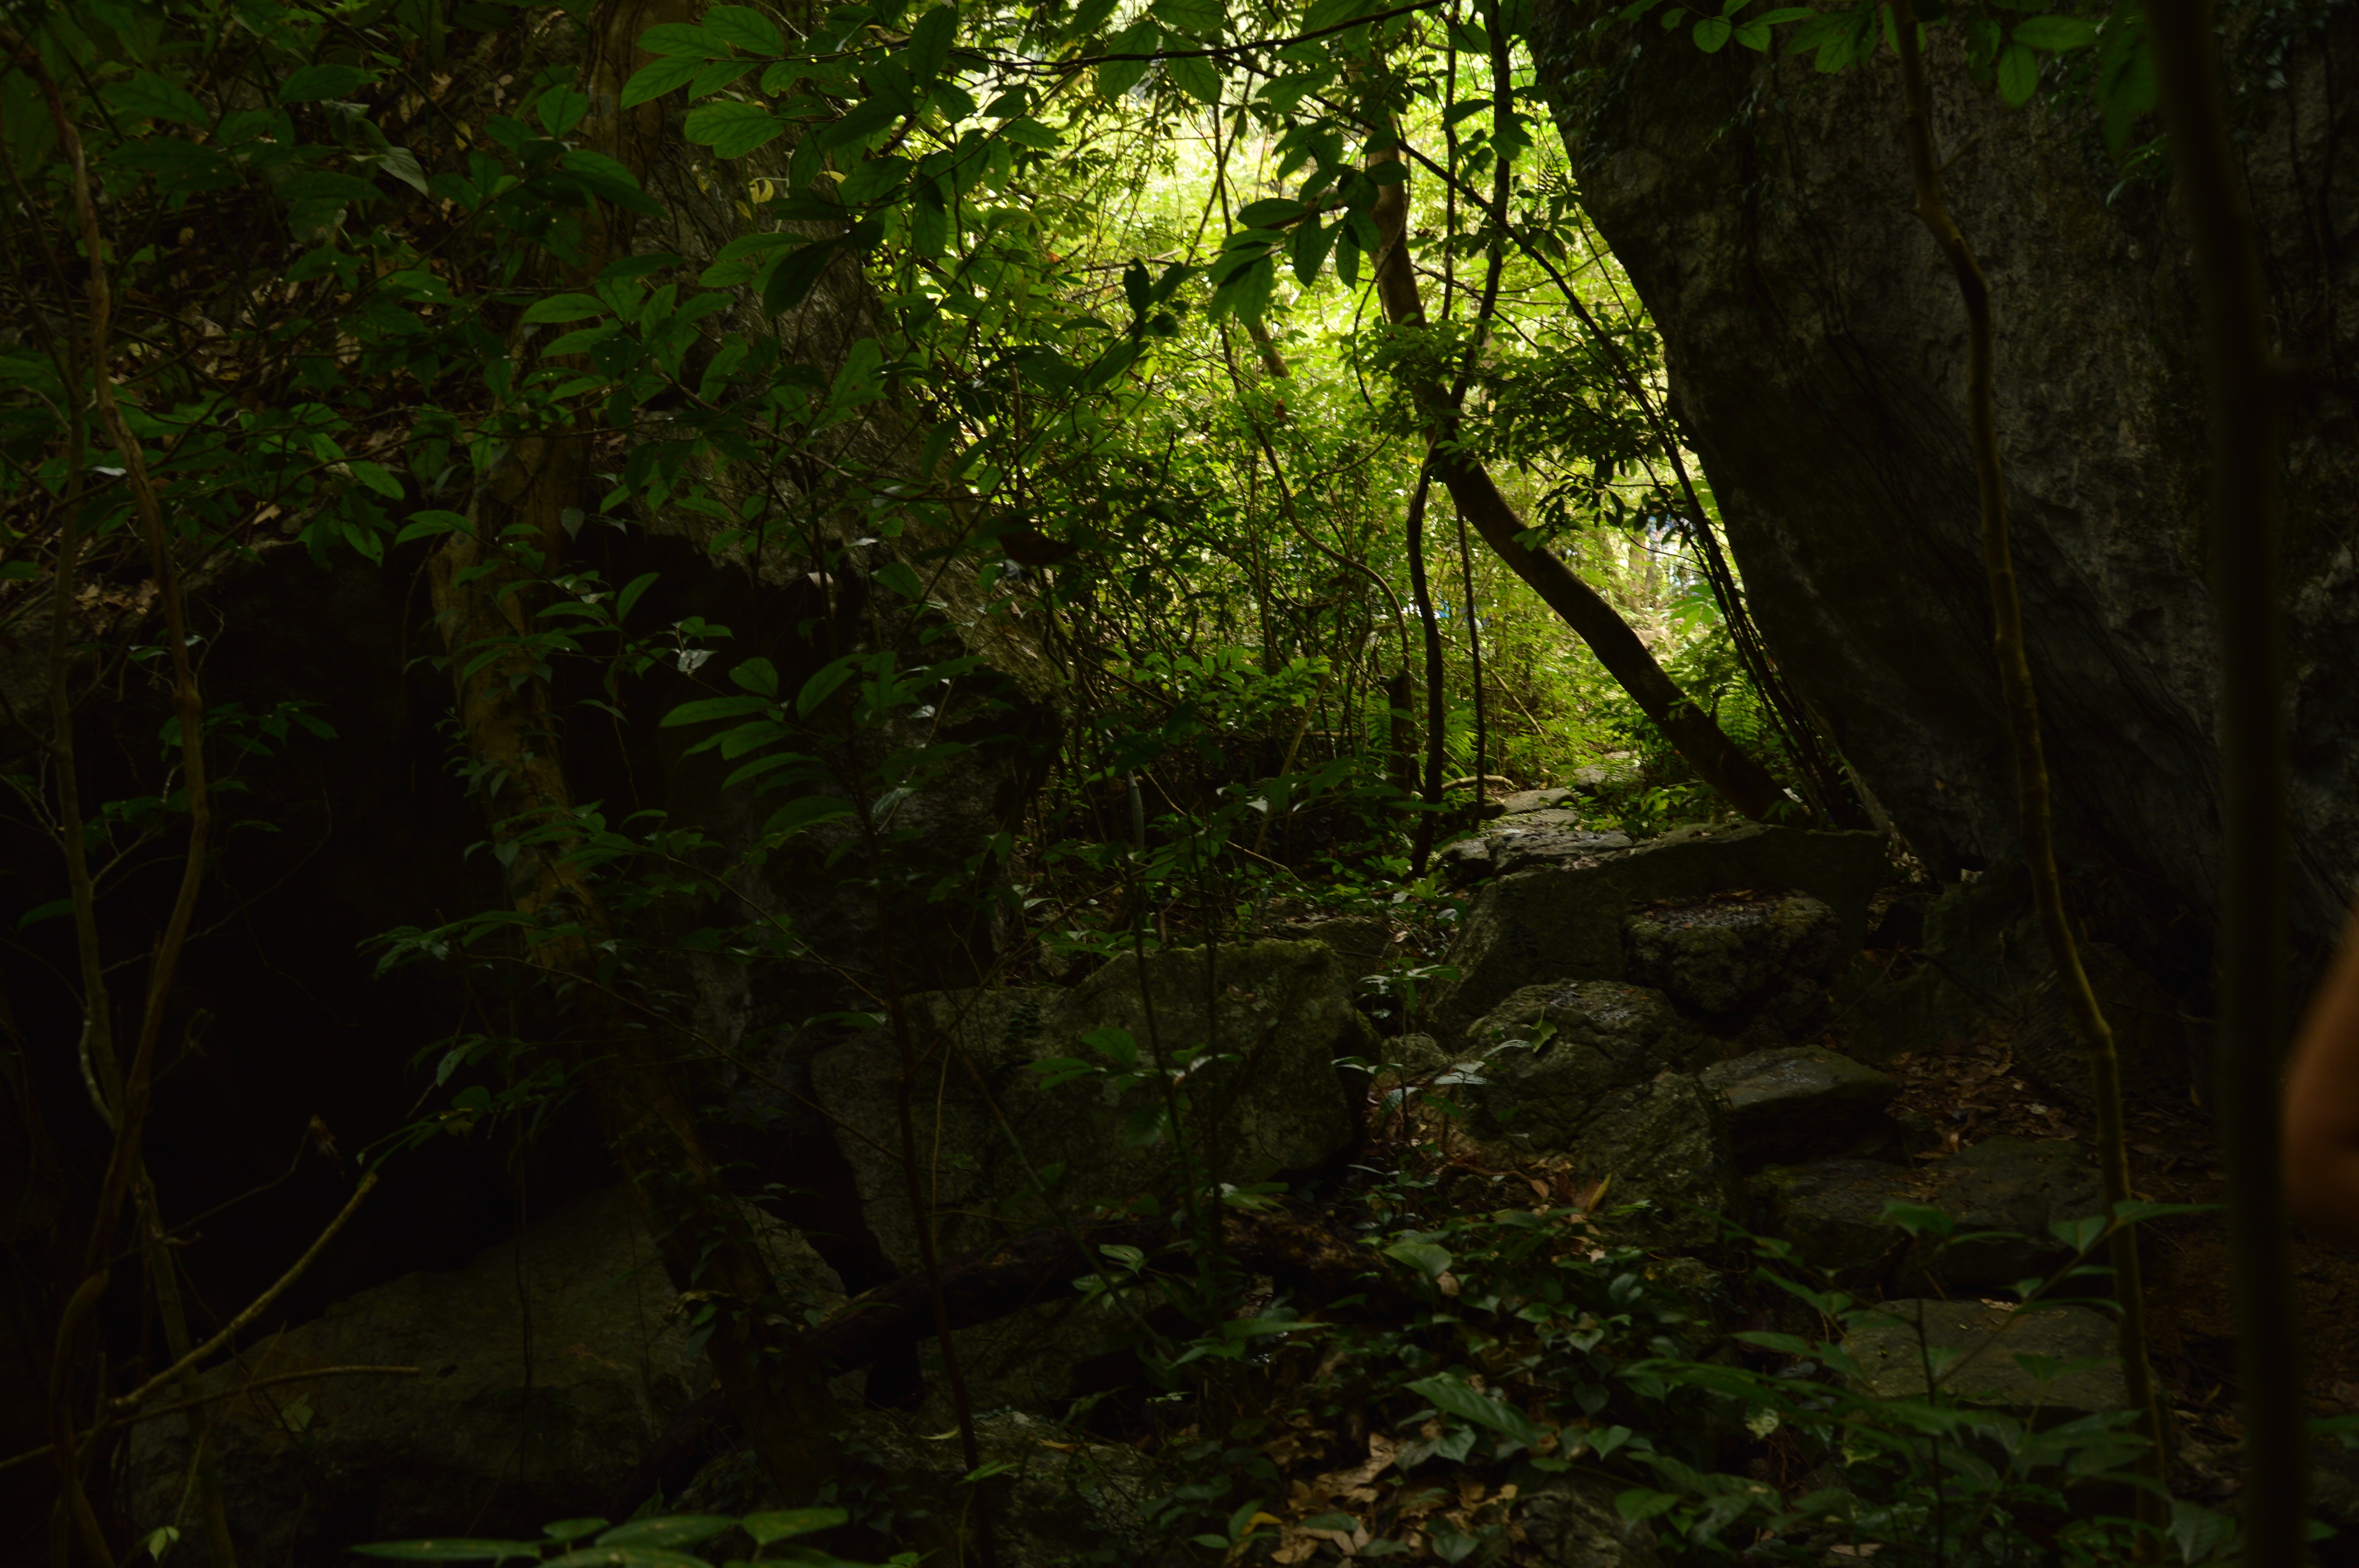
tree, nature, forest, wilderness, branch, sunlight, leaf, stream, green, jungle, autumn, darkness, rainforest, woodland, habitat, ecosystem, old growth forest, natural environment, geographical feature, atmospheric phenomenon